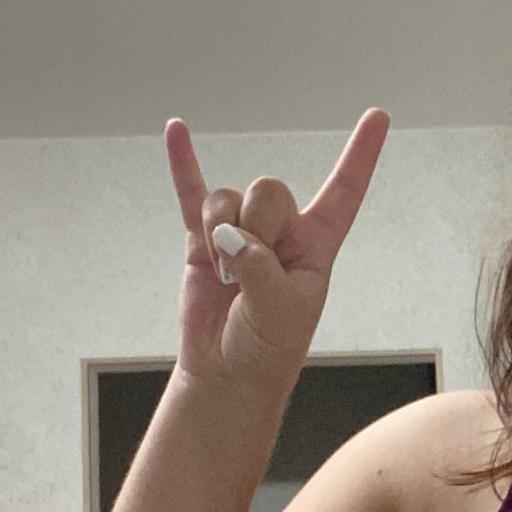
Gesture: rock